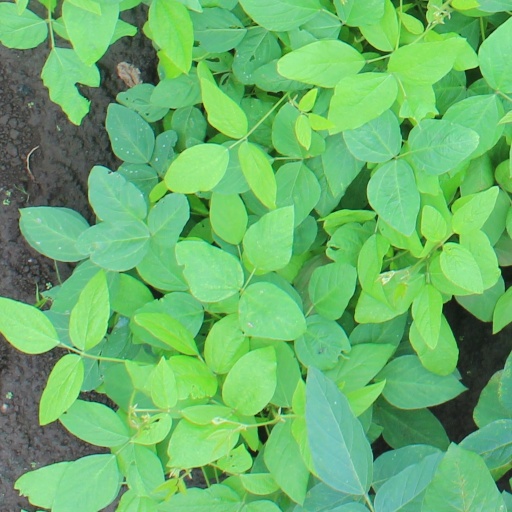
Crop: soybean